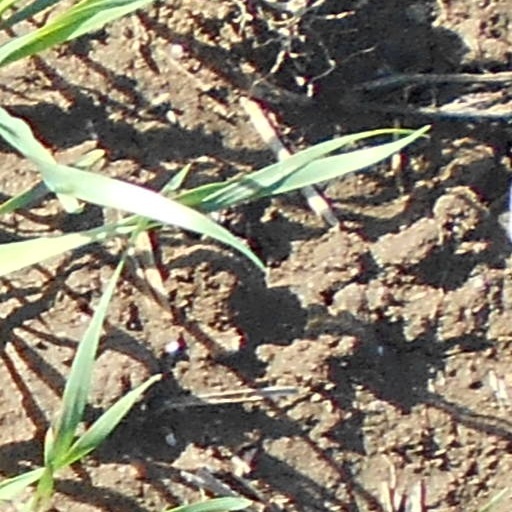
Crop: wheat